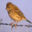
Label: bird